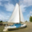
Label: ship